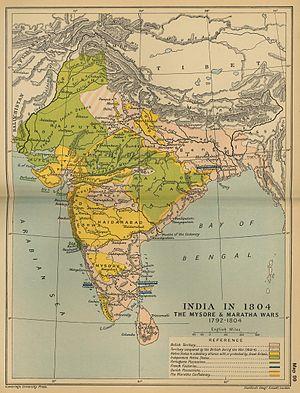
Cette page concerne l'année 1803 du calendrier grégorien.